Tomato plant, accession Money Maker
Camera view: horizontal (90 deg, fisheye); turntable rotation: 240 degrees
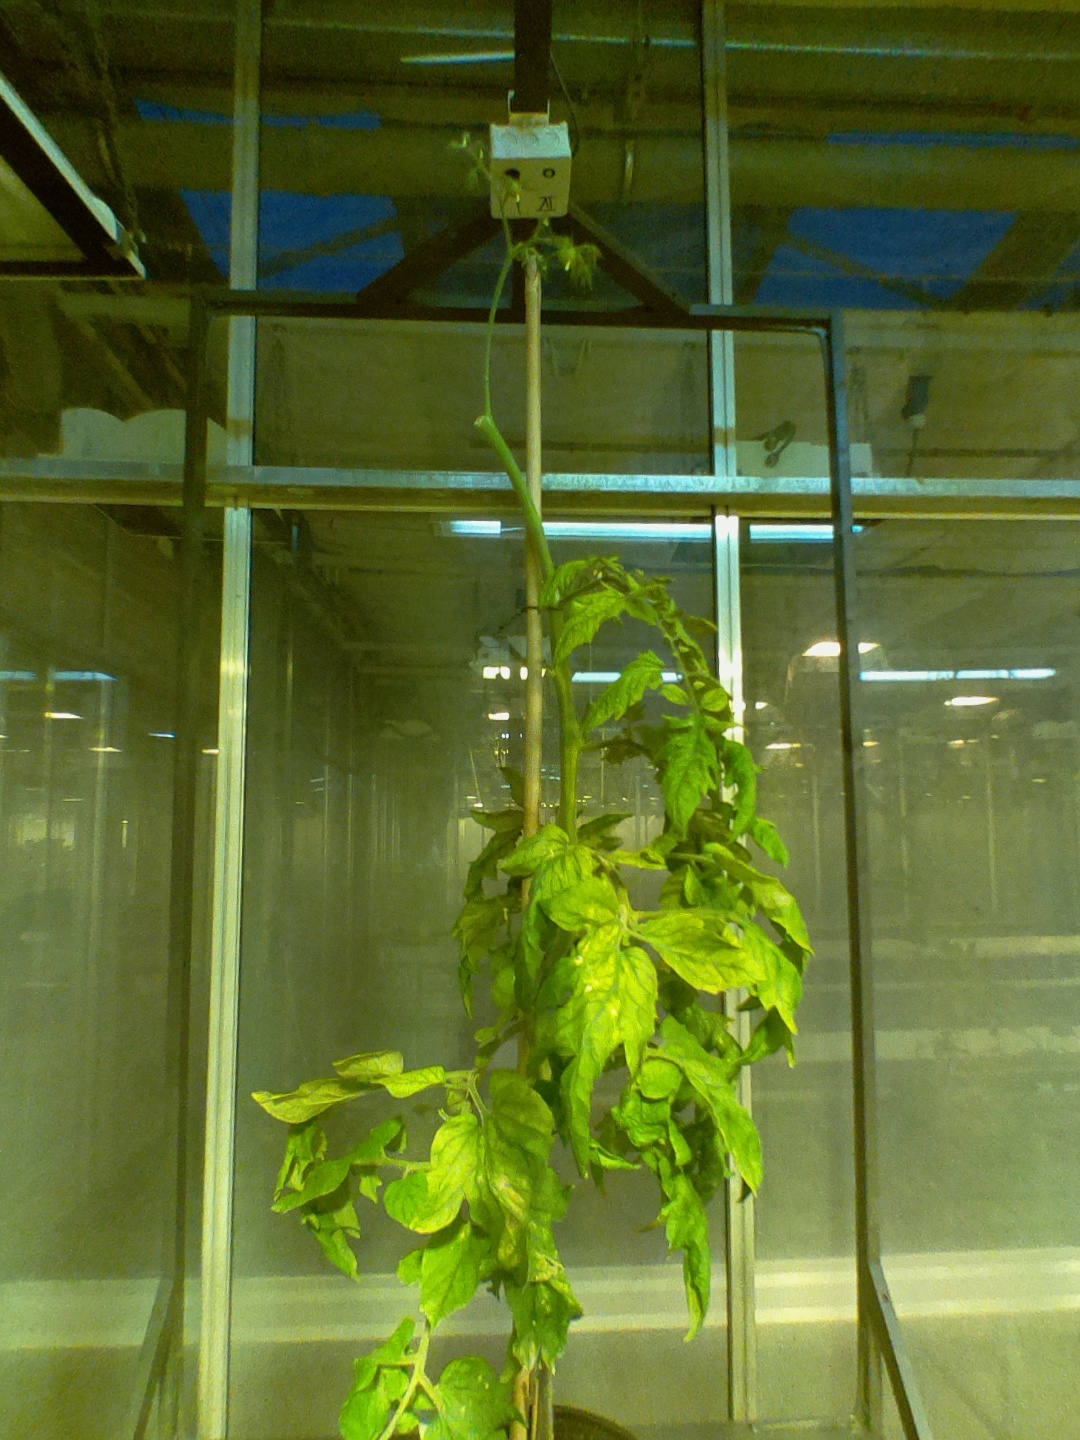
BBCH growth stage 76: 60%-70% of final fruit size